Wake (ceremony)

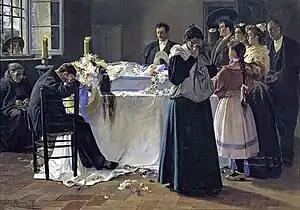
"Mira qué bonita era" ("Look How Lovely She Was") by Julio Romero de Torres, 1895.

A wake or visitation is a social gathering associated with death, held before a funeral. Traditionally, a wake involves family and friends keeping watch over the body of the dead person, usually in the home of the deceased. Some wakes are held at a funeral home or another convenient location. The wake or the viewing of the body is a part of death rituals in many cultures. It allows one last interaction with the dead, providing a time for the living to express their thoughts and feelings with the deceased. It highlights the idea that the loss is borne by the whole community and is a way of honoring the deceased member. The emotional tone of a wake is sometimes seen as more positive than a funeral due to the socially supportive atmosphere and the focus on the life rather than the death of the deceased.